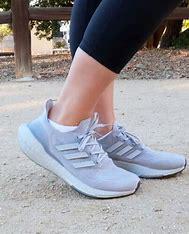
Brand: Adidas
Model: Ultraboost 21 Lauf